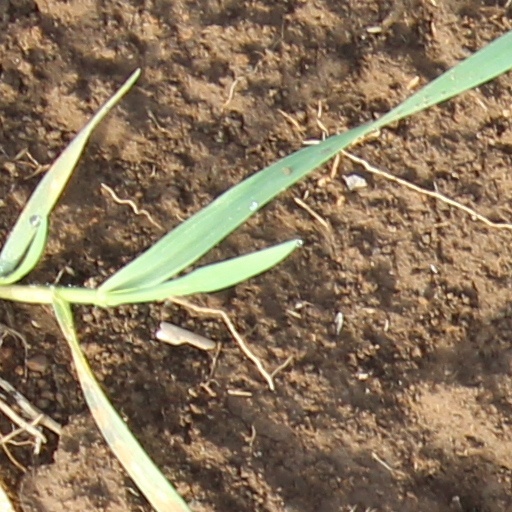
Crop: wheat